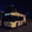
Label: truck